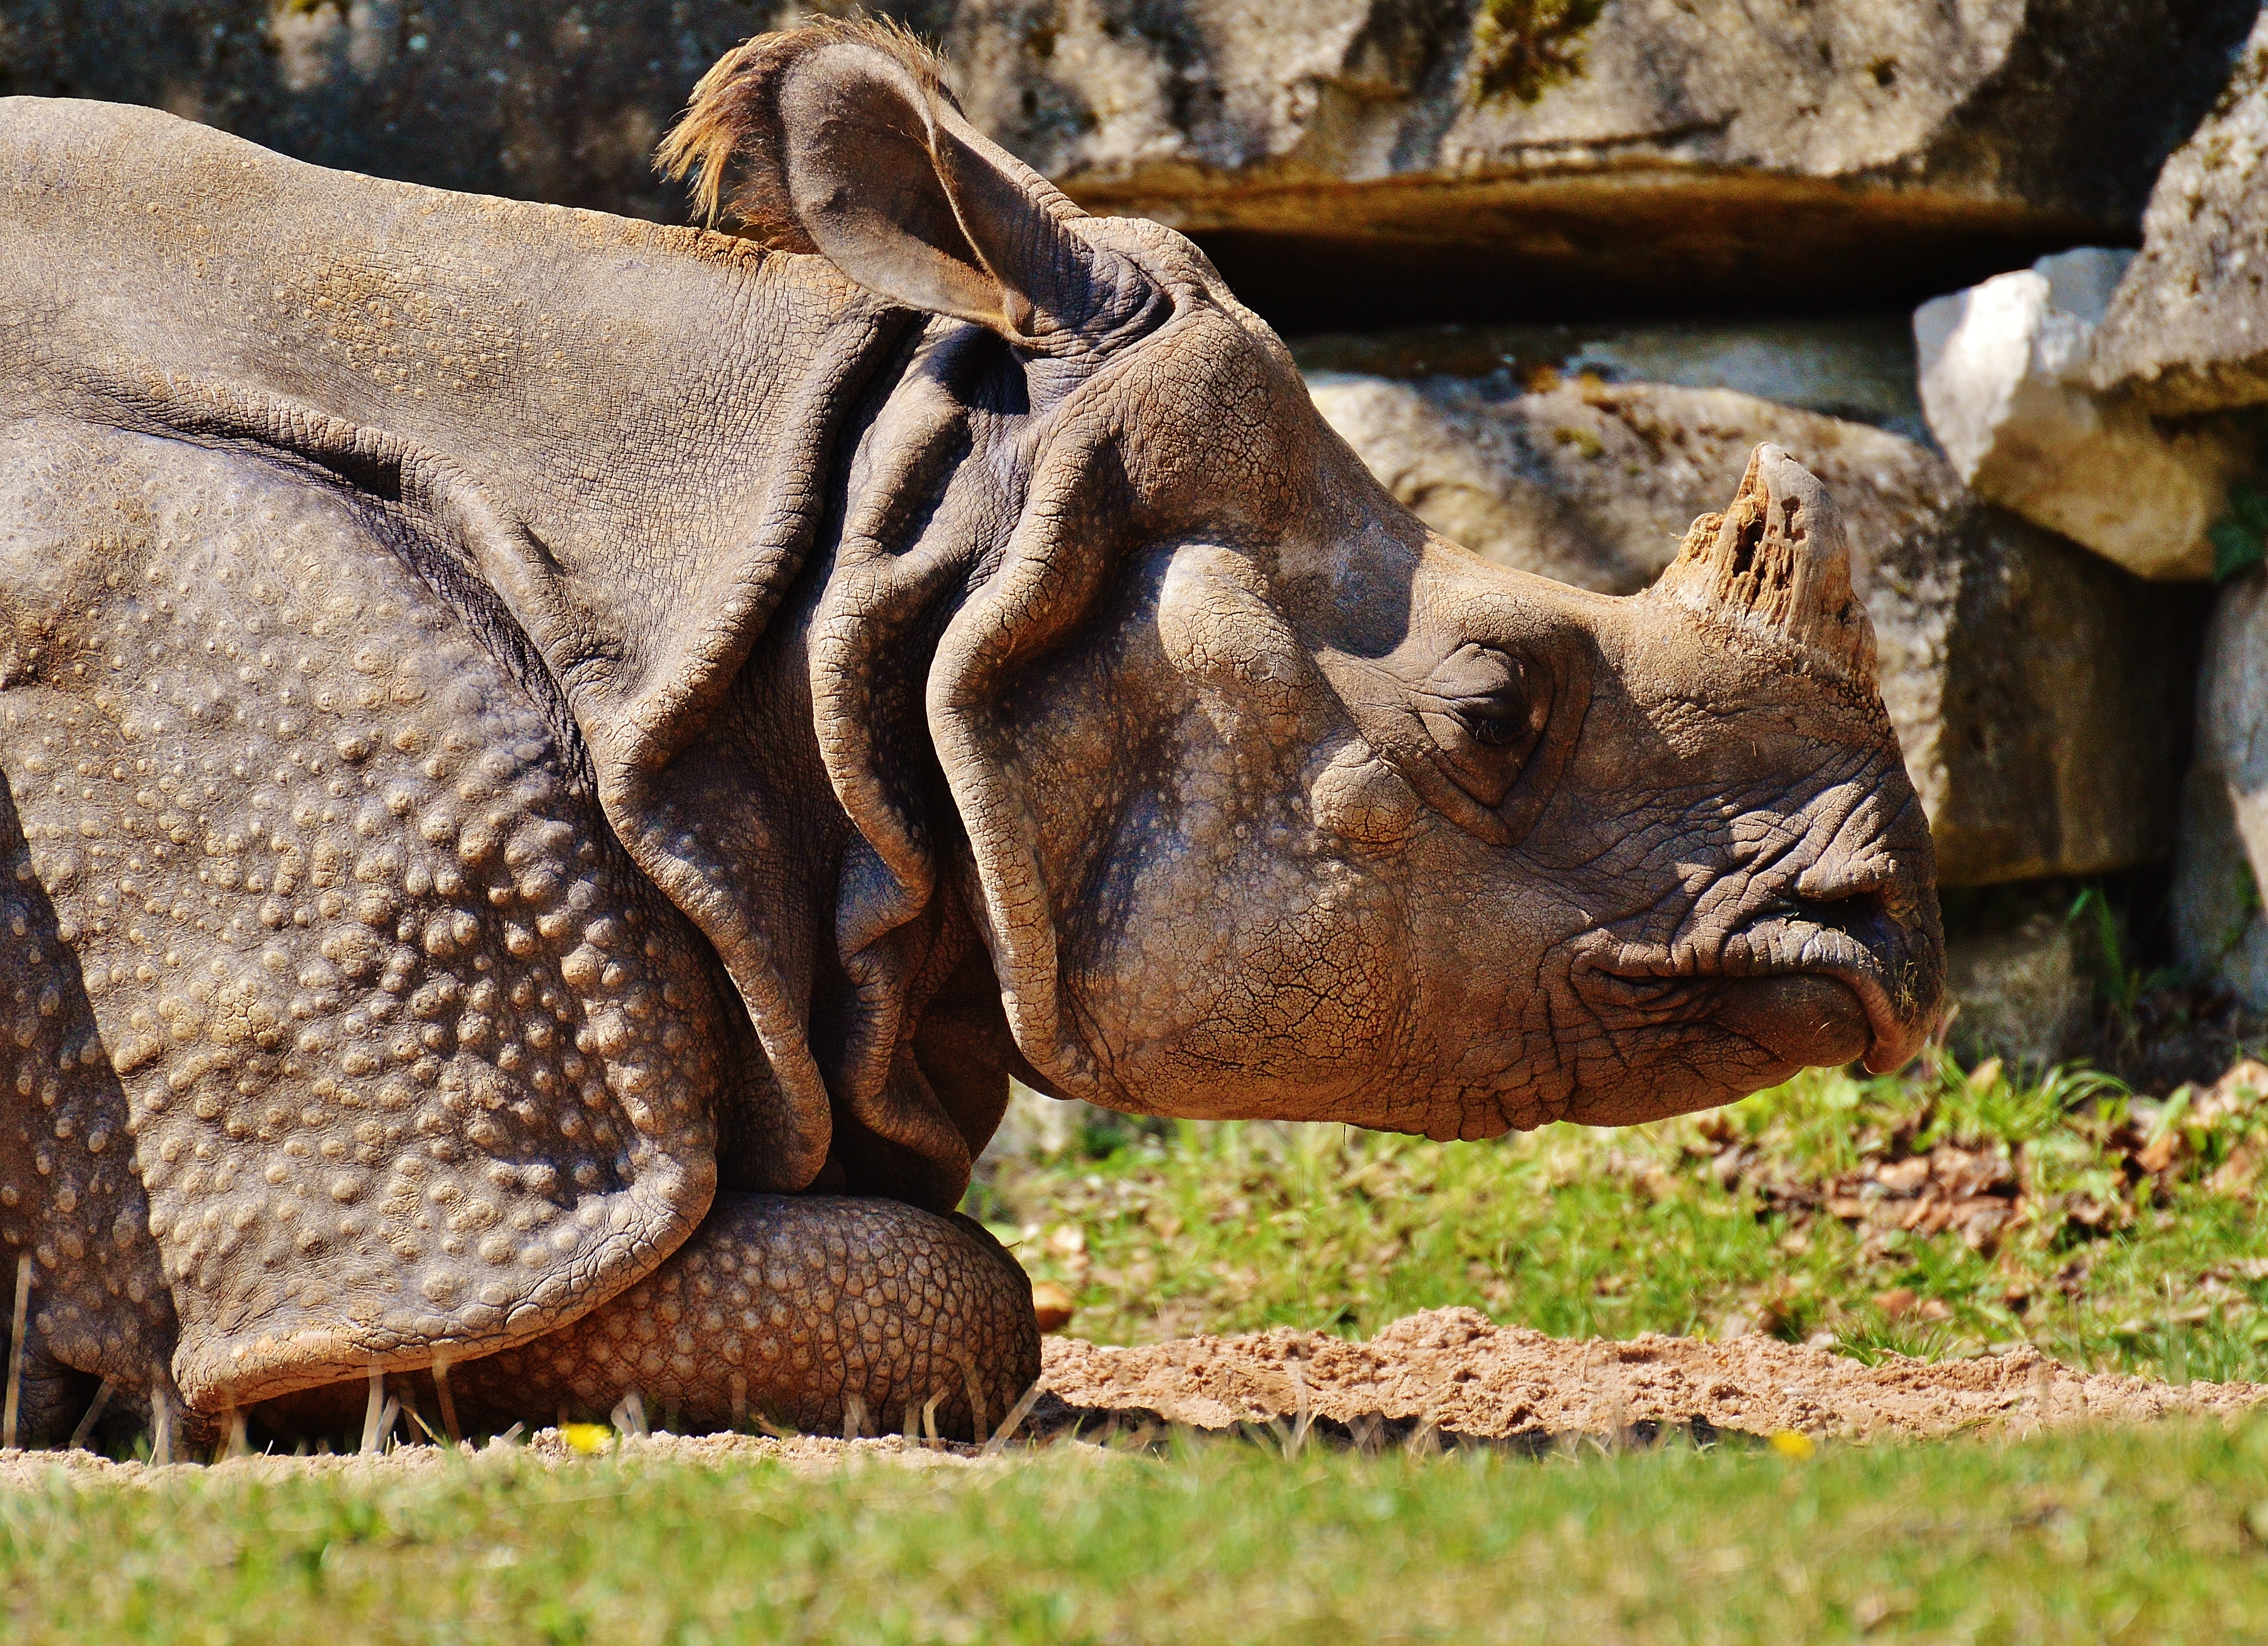
nature, grass, animal, wildlife, wild, zoo, horn, mammal, fauna, elephant, rhino, wild animal, cool image, rhinoceros, snout, cool photo, safari, munich, organism, tierpark hellabrunn, free deer, elephants and mammoths, terrestrial animal